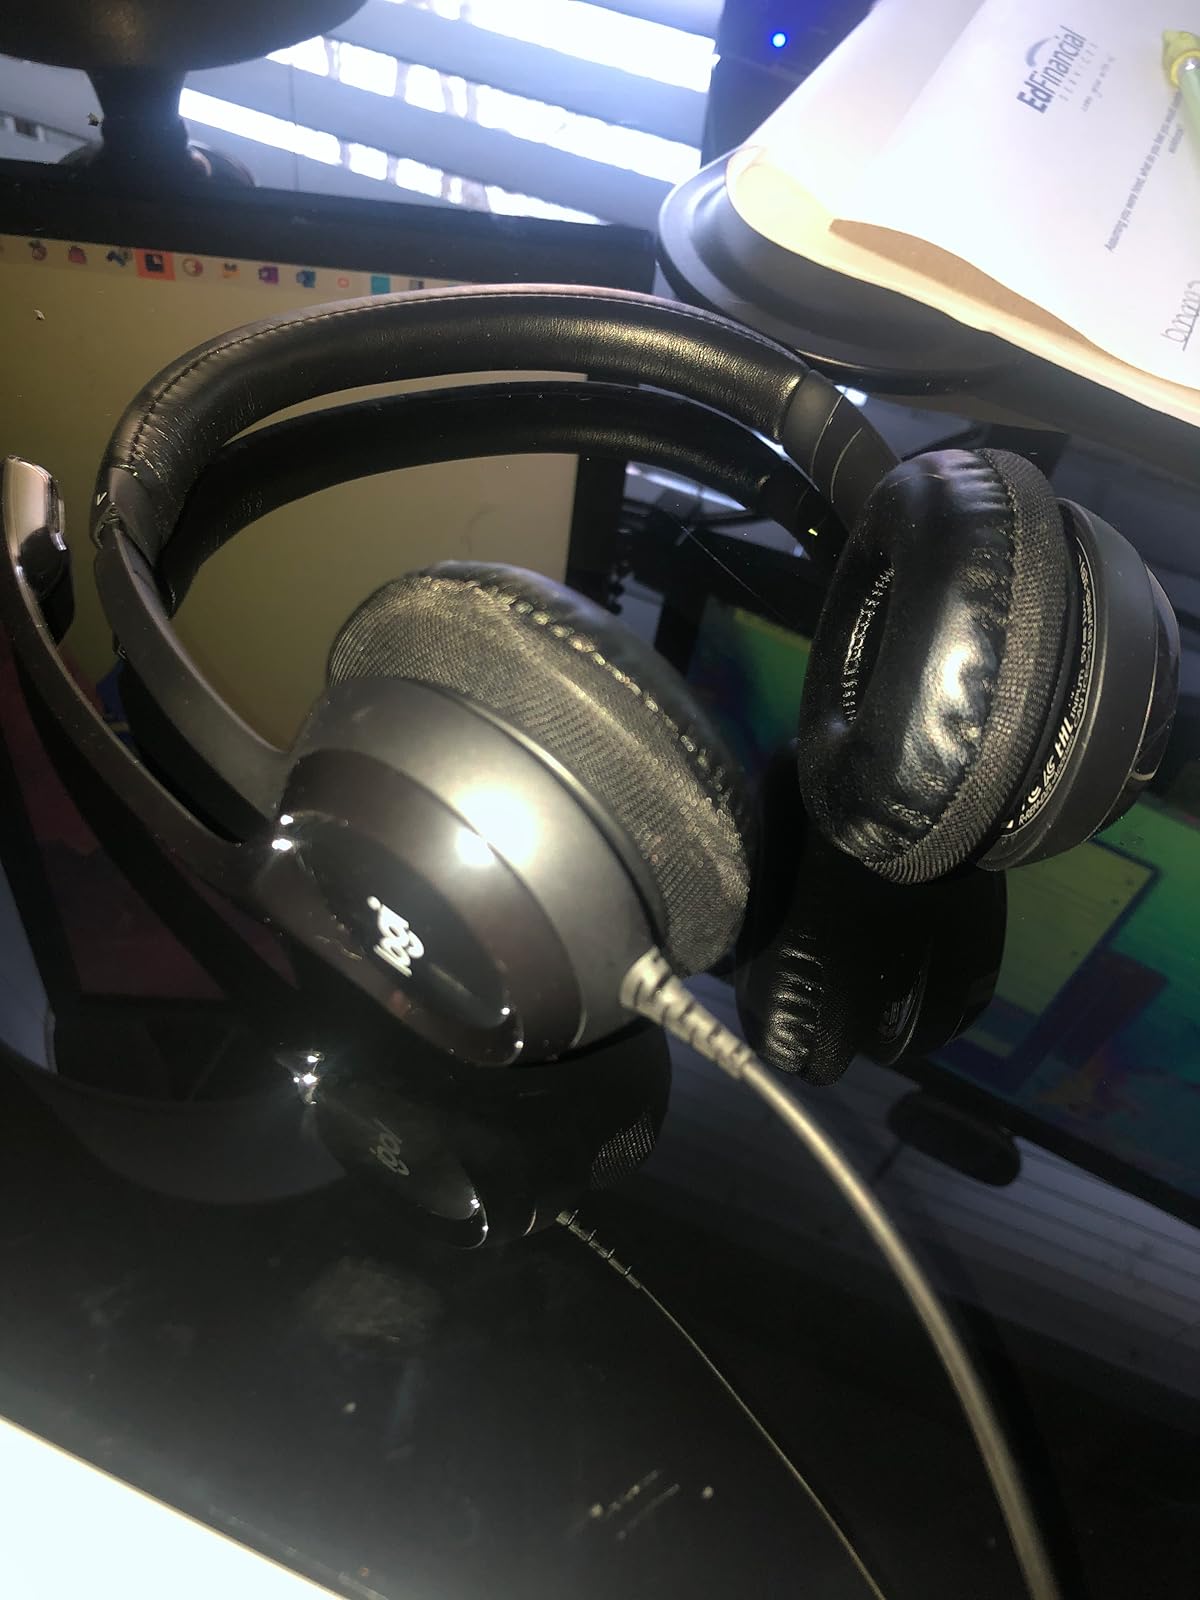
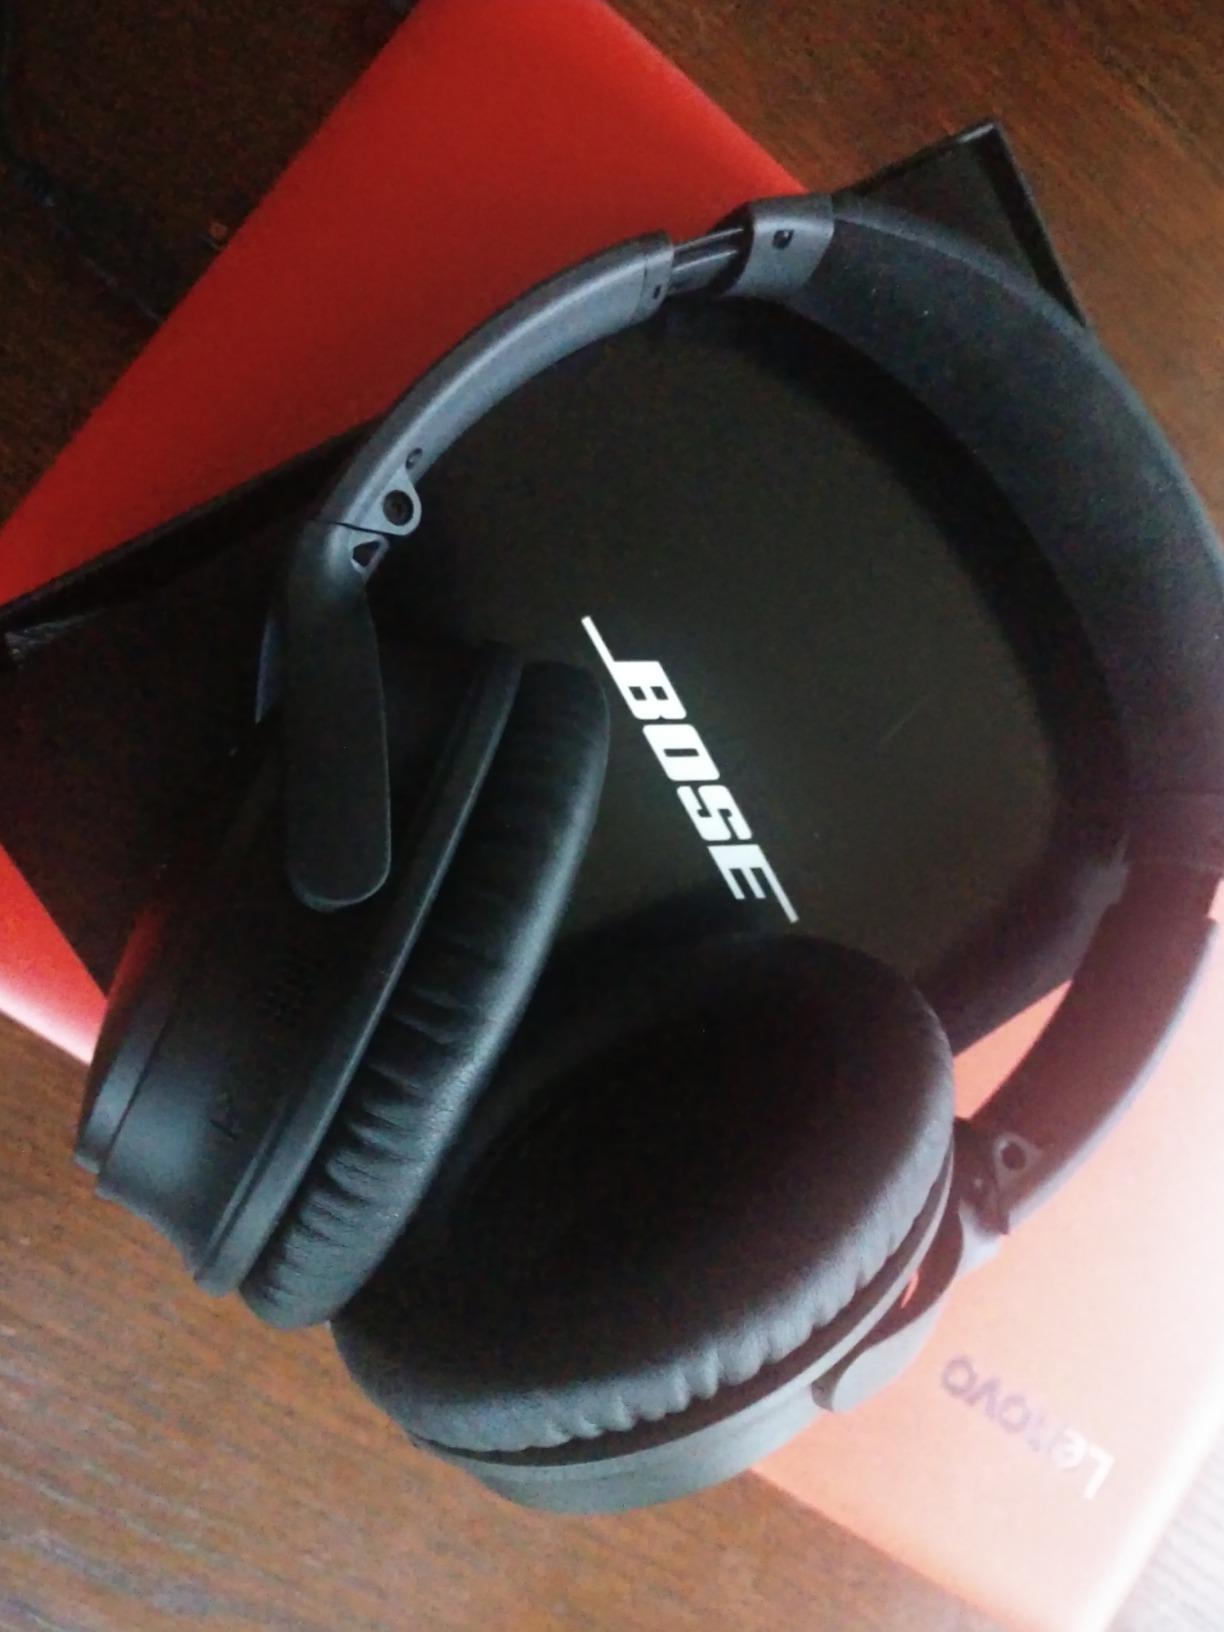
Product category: headphones
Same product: no